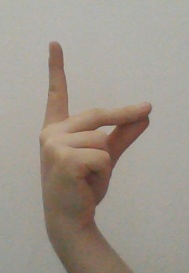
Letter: ta